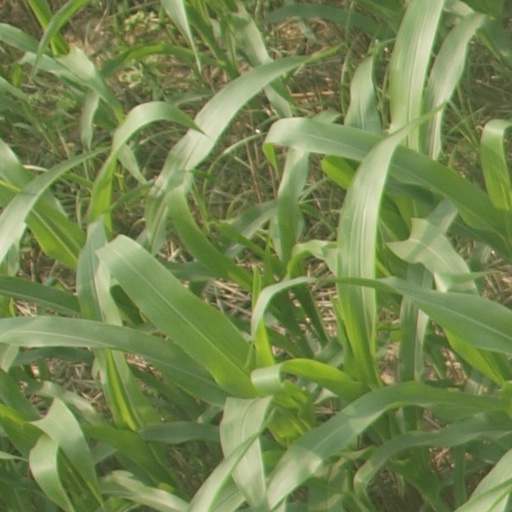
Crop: maize; corn